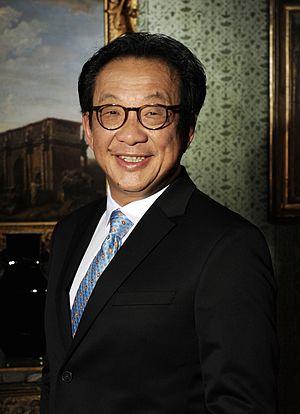
Francis Yeoh Sock Ping, né le 23 août 1954, est une personnalité du monde des affaires et de la finance malaisienne. En 2006, il a reçu le titre de Commandeur de l’ordre de l’Empire britannique, un ordre de chevalerie du système honorifique britannique et est promu au grade de Chevalier en 2019.